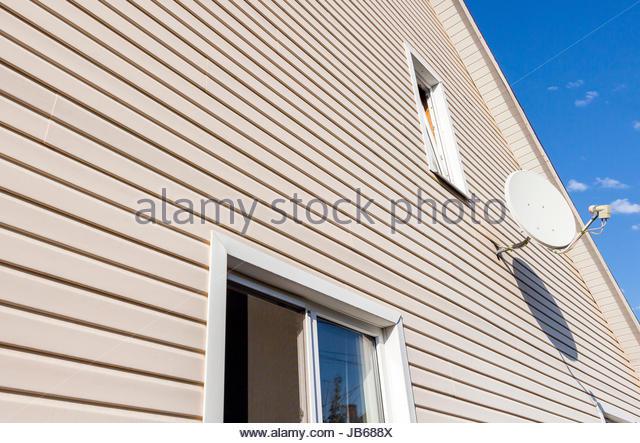
satellite dish mounted on the wall of a private house
Relation: Visible, Meta